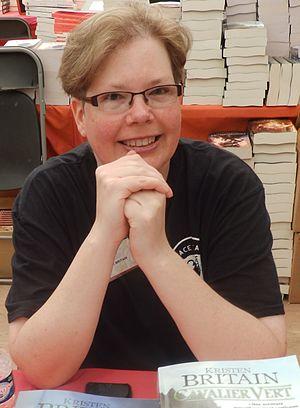
L'écrivaine de fantasy américaine Kristen Britain, en dédicace lors de la 15ème édition du festival des mondes imaginaires Les Imaginales à Epinal (département des Vosges en France), en mai 2016.
Kristen Britain est un auteur de fantasy, dont le premier roman Cavalier vert a été nommé au prix Locus du meilleur premier roman 1999.